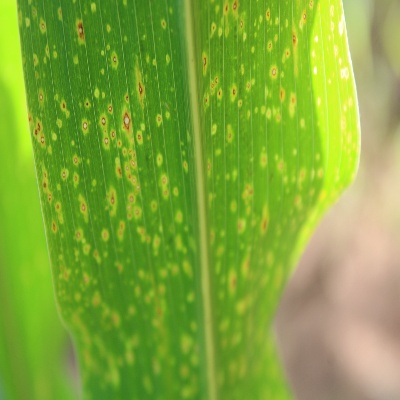
Label: Corn_(Maize)___Leaf_Spot